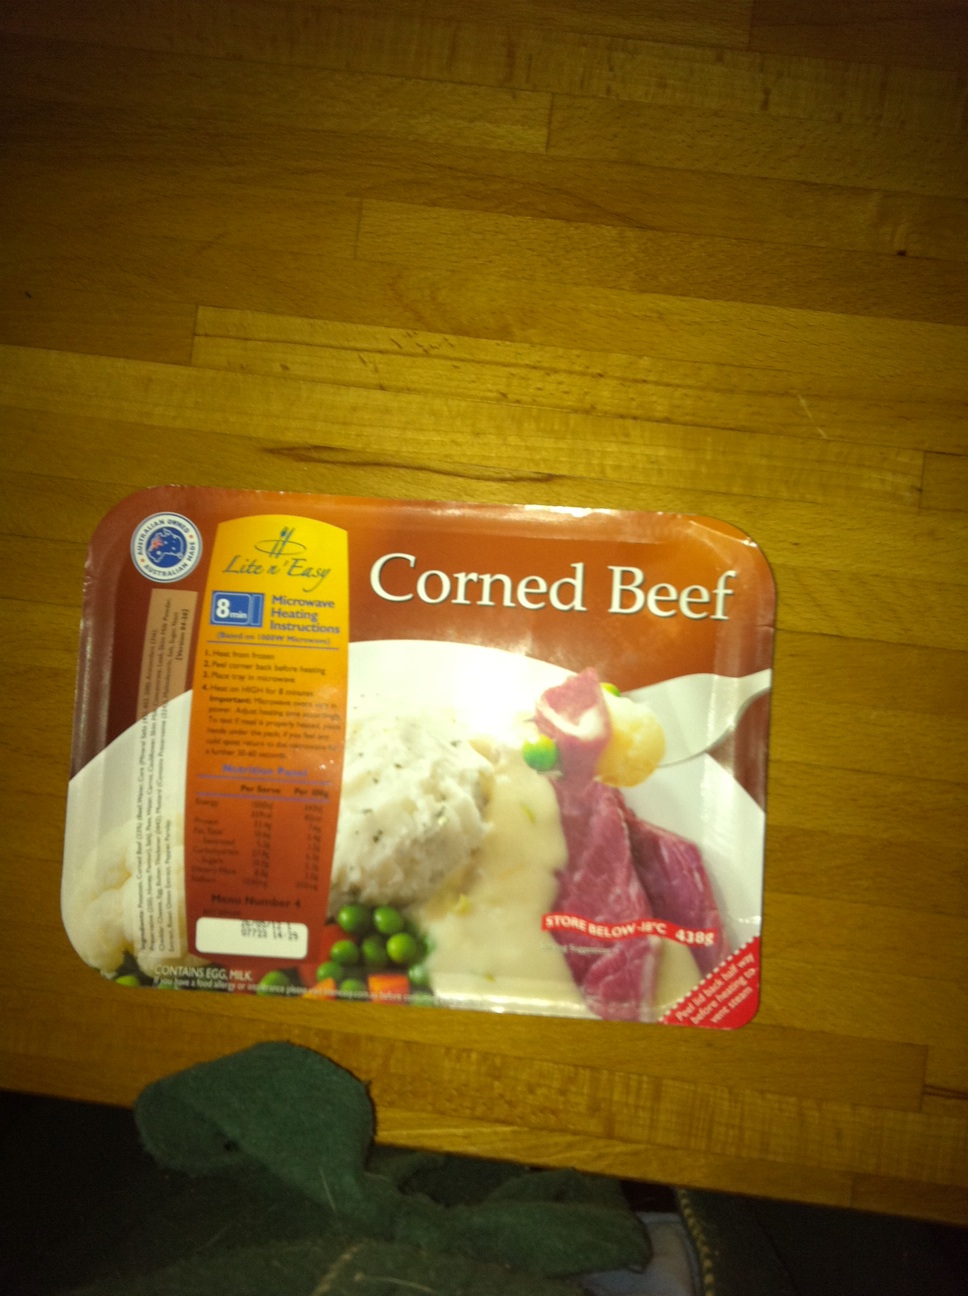Question: For how long do I cook this in the microwave?
Answer: unanswerable